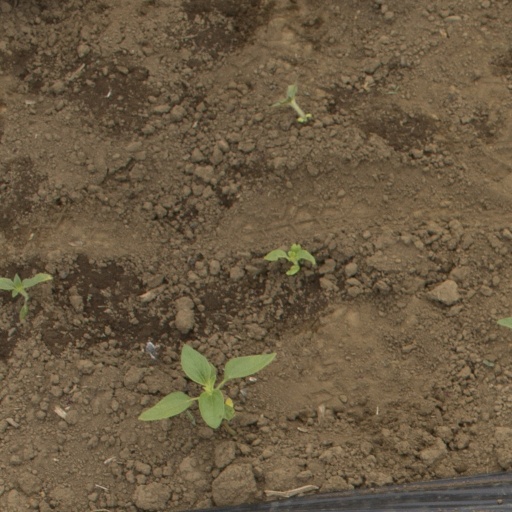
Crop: Jerusalem artichoke